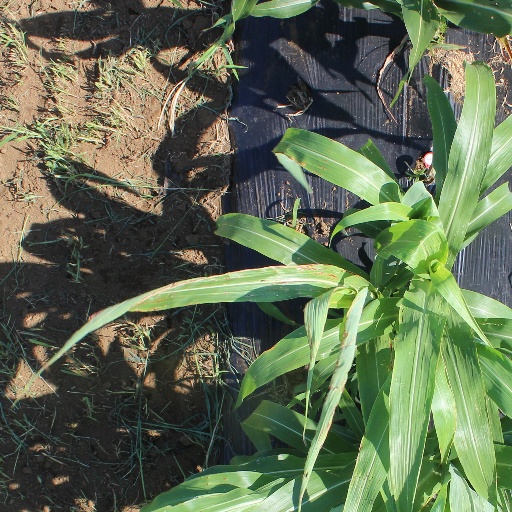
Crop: sorghum